Ufa-Pavillon am Nollendorfplatz

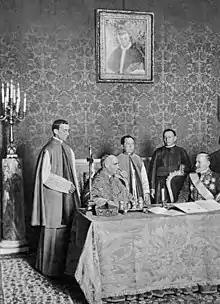
Monsignor Eugenio Pacelli (the future Pope Pius XII and nephew of Ernesto Pacelli, president of the Banco di Roma, (l.) and Cardinal Secretary Merry del Val at the signing ceremony of the Serbian concordat, underneath the picture of Pope Pius X, 24 June 1914

Siegfried Kracauer, writing in 1947, was evidently unaware of the live element incorporated into the film show: